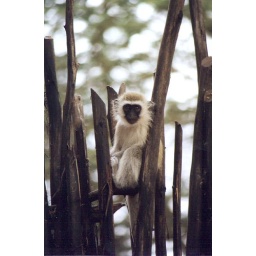
He was just sitting on the fence that surrounds our Game Lodge and amused himself by watching the funny Humans.